Isaac Barré

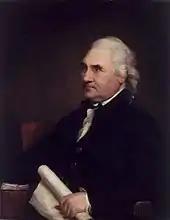
"Portrait of Isaac Barré", 1785, by Gilbert Stuart

Shelburne introduced Barré to Lord Bute and brought him into parliament for his borough of Chipping Wycombe (1761–1774), having selected him as a "bravo" to take on Pitt. In 1774, Barré's constituency switched to Calne, and he served until 1790. One of the few self-made soldiers in parliament, Barré became one of Shelburne's principal supporters in the House of Commons. In his first political speech, he vehemently attacked the absent war minister William Pitt, renewing this assault the next day to Pitt's face. This caused a sensation, and set the tone of a long and colourful parliamentary career in which he acquired a fearsome reputation as an orator. However, he ultimately became a devoted Pitt adherent.